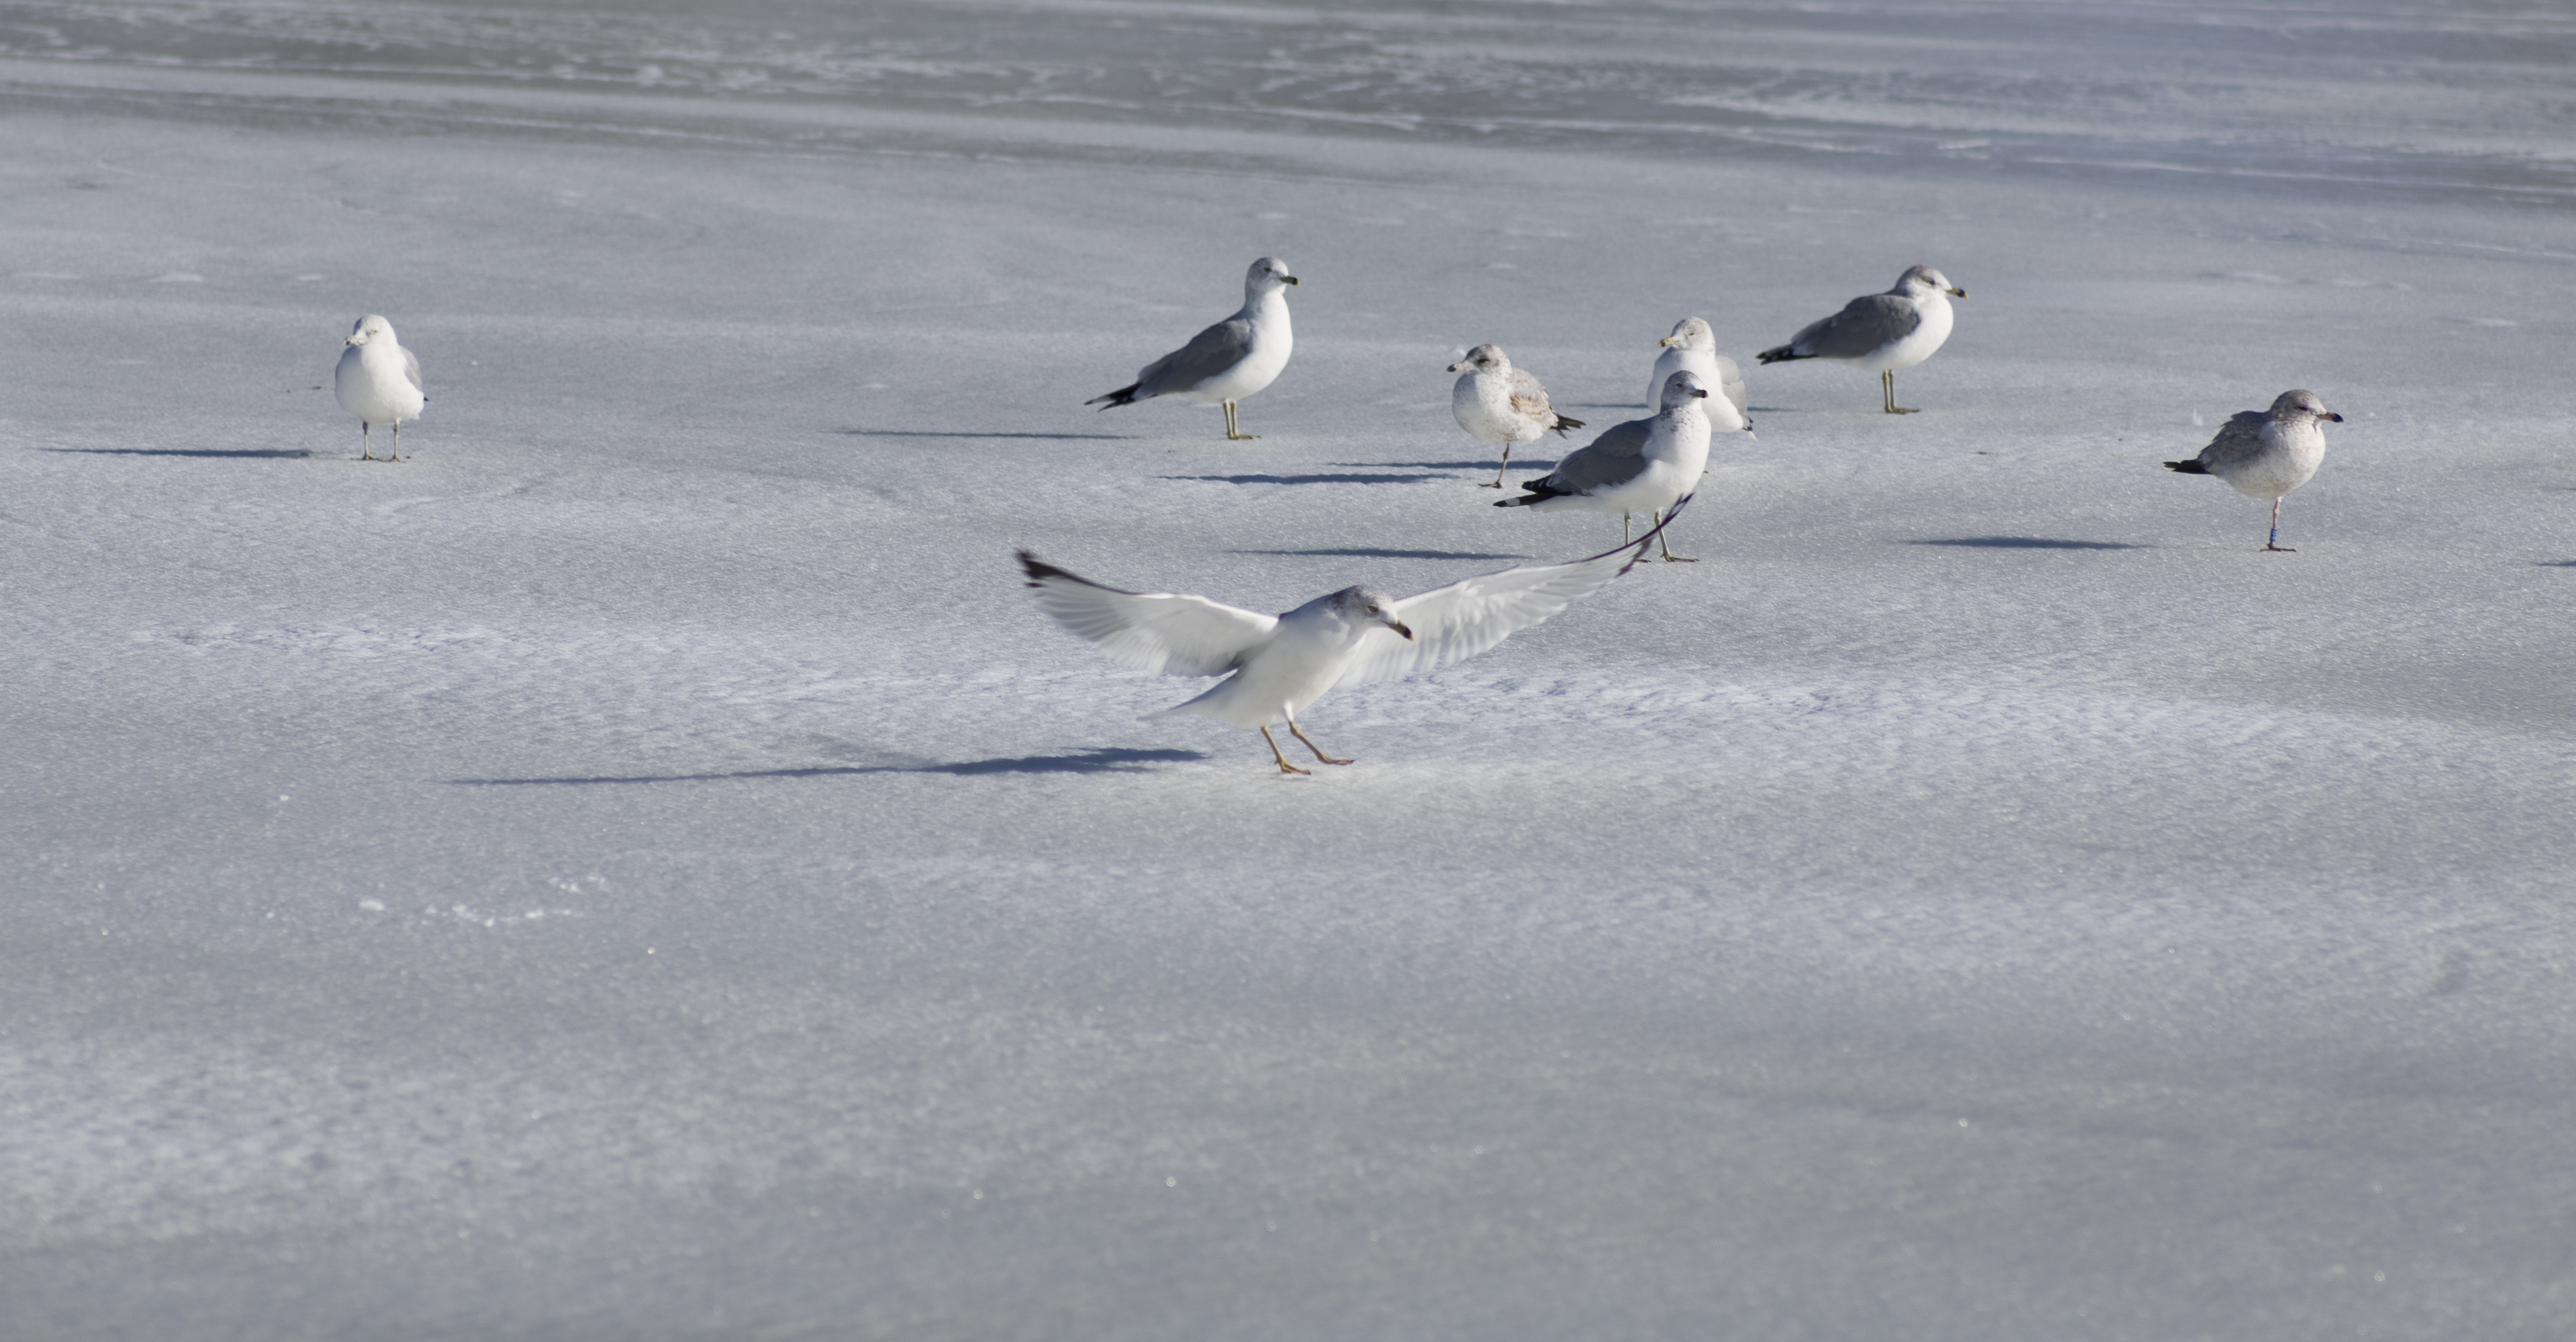
sea, coast, water, nature, outdoor, sand, snow, cold, winter, bird, wing, group, white, sunlight, lake, seabird, seagull, ripple, pond, wildlife, wild, ice, gull, natural, covered, frozen, blue, together, feather, winter landscape, wings, vertebrate, day, scene, resting, separation, shorebird, tundra, sea gull, winter scene, charadriiformes